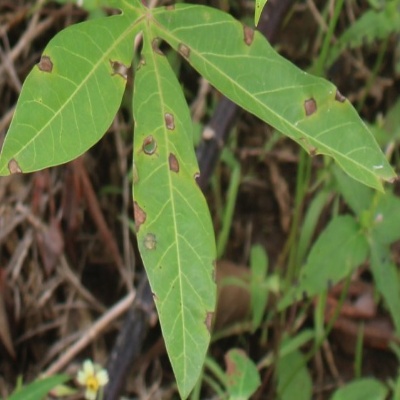
Crop: Cassava
Condition: brown spot